Asaphus

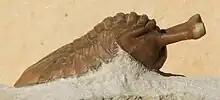
"A. kowalewskii"

As the genus "Asaphus" was established early, many species have since been reassigned to genera in various trilobite orders.